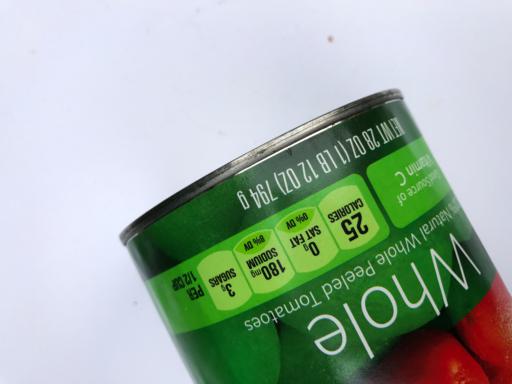
Waste category: metal